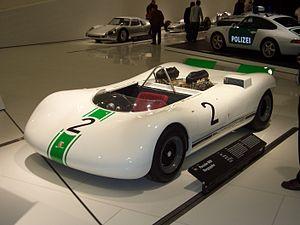
La Porsche 909 surnommée "Bergspyder" était une voiture de sport du type roadster conçue et construite par Porsche en 1968 dans le but de participer à des épreuves de courses de côte, notamment au championnat d'Europe de la Montagne. La Porsche 909 ne participa qu'à deux épreuves du championnat d'Europe de la Montagne à chaque fois pilotée par Rolf Stommelen. À la fin de la saison 1968, Porsche se retira des courses de côte pour concentrer ses efforts sur le championnat du monde des voitures de sport et les rallyes. La Porsche 908/3 qui courut en 1970-1971 a été fortement influencée par la Porsche 909.